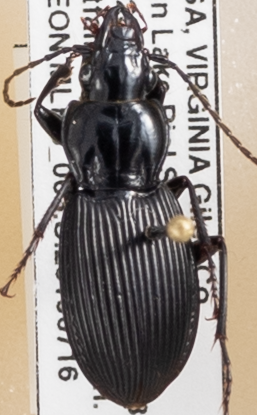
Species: Pterostichus lachrymosus
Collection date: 2019-07-16
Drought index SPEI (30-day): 0.274
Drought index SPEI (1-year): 2.09
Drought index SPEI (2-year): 2.09